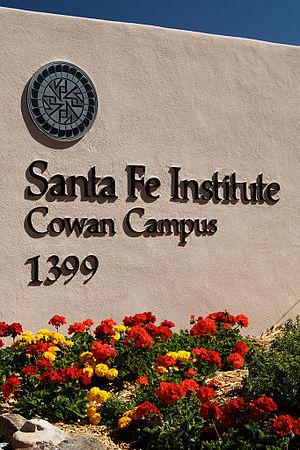
L'Institut de Santa Fe est un institut de recherche spécialisé dans l'étude des systèmes complexes. Il se situe à Santa Fe, et a été fondé par George Cowan, David Pines, Stirling Colgate, Murray Gell-Mann, Nick Metropolis, Herb Anderson, Peter A. Carruthers, et Richard Slansky en 1984. Ils étaient à l'époque tous sauf Pines et Gell-Mann scientifiques au Laboratoire national de Los Alamos.